Miss Dana's School for Young Ladies

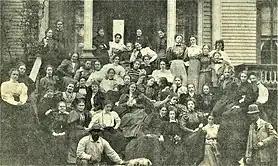
Students and likely faculty of Miss Dana's, pictured in the 1880s

That year, it was leased and renamed by Miss E. Elizabeth Dana, daughter of famed author, jurist, and progressive politician Robert Henry Dana, Jr., of Cambridge, MA.